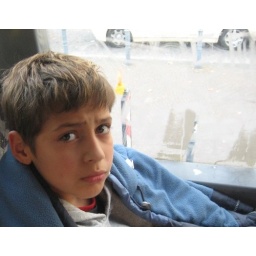
sad boy in the bus